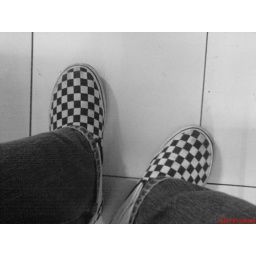
my shoes look good in black &amp;amp; white